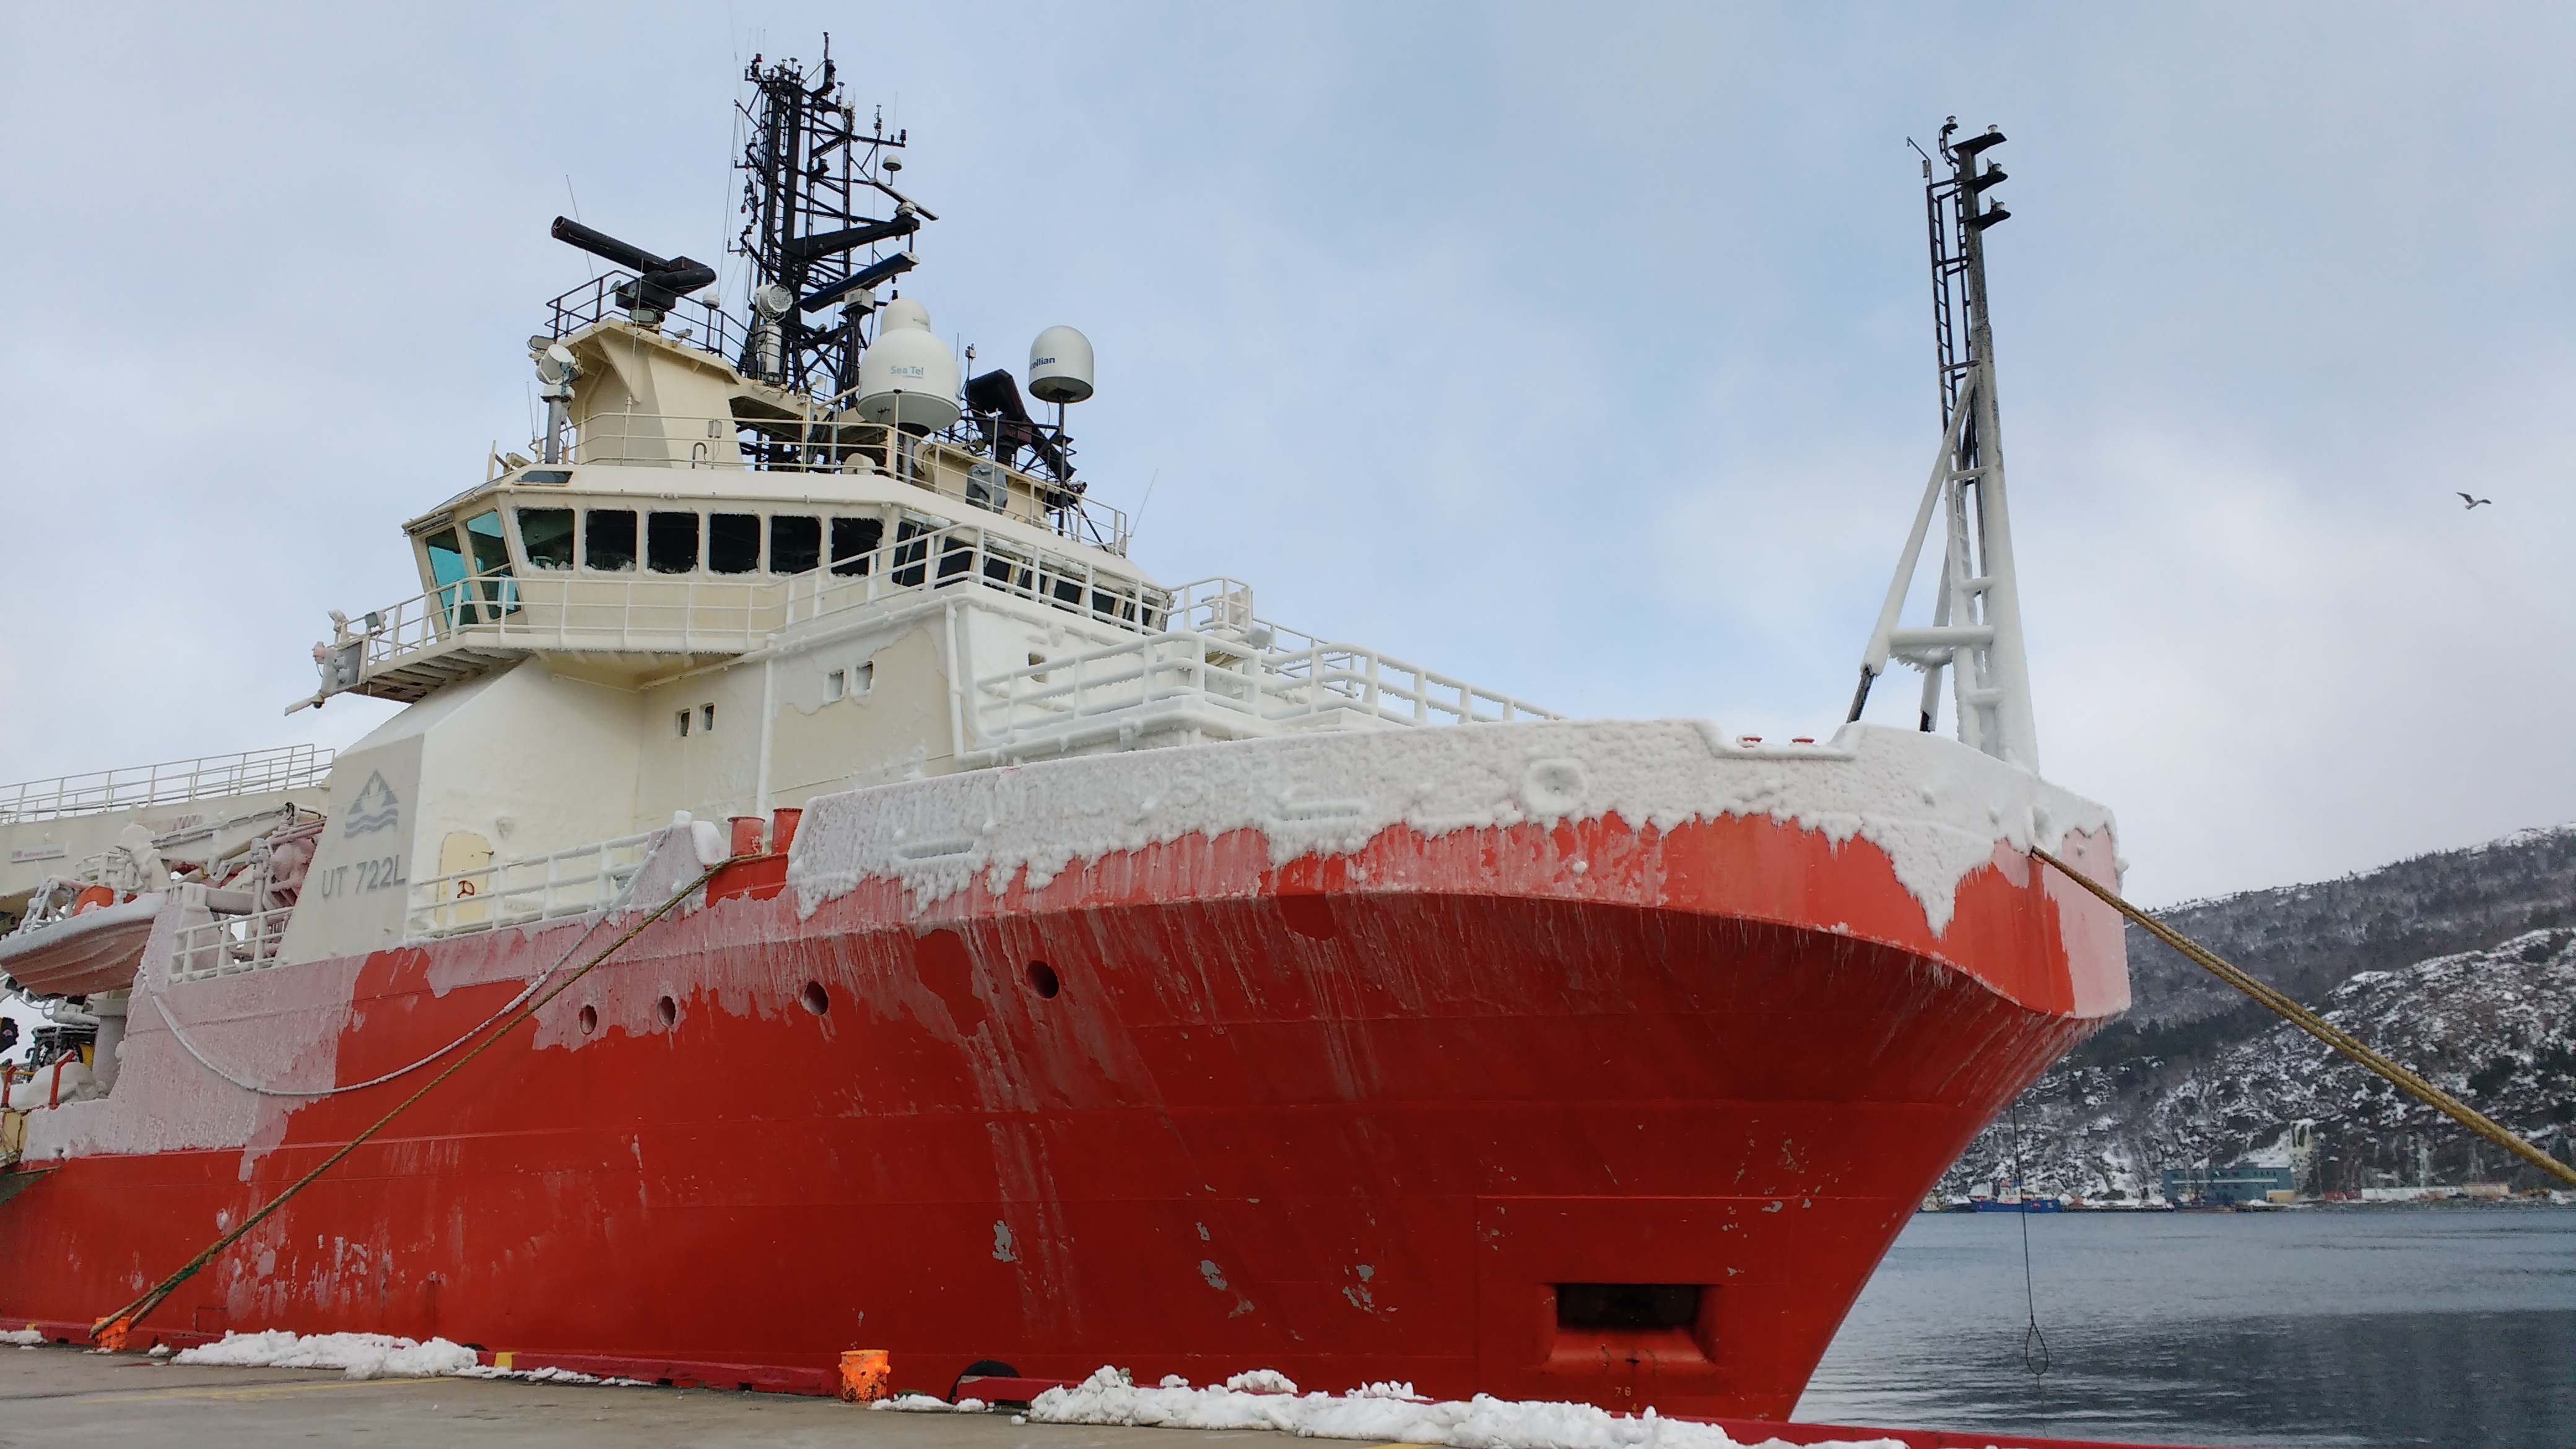
sea, winter, boat, ship, ice, vessel, vehicle, newfoundland, tugboat, watercraft, fishing vessel, freight transport, ocean liner, tank ship, bulk carrier, st john's